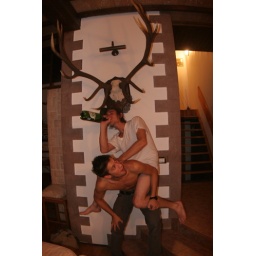
mitya's moscow photos taken while I was in Berlin@ Molodoy's lake house near moscow